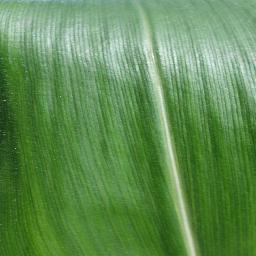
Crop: corn
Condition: (maize)_healthy